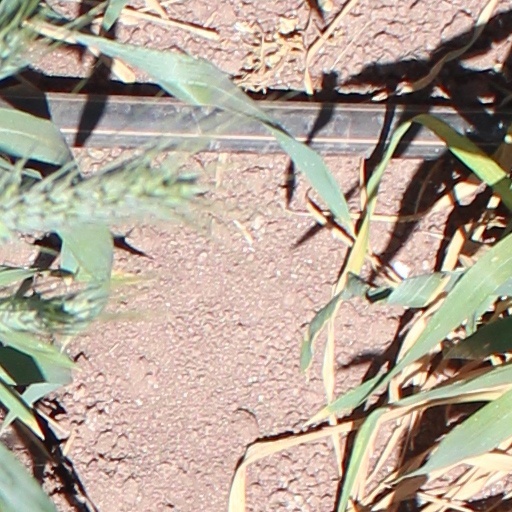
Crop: wheat